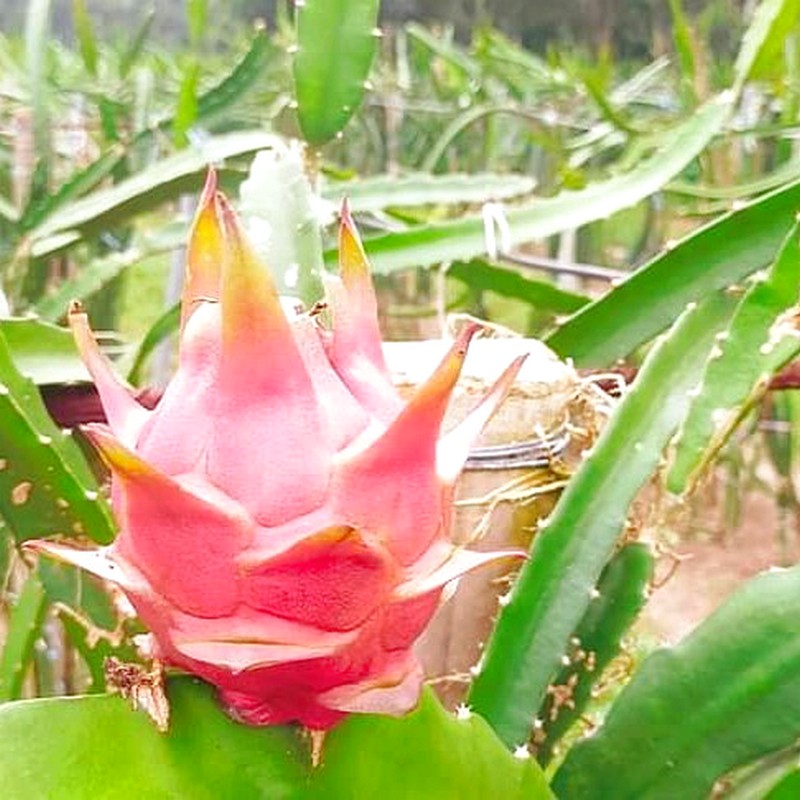
Label: Fresh Dragon Fruit